Infrared cut-off filter

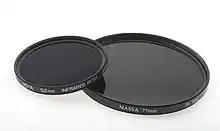
IR transmitting filters, used in photography.

In contrast to the naming convention of optical filters where the name of the filter denotes the wavelengths that are blocked, and in line with the convention for air filters and oil filters, photographic filters are named for the color of light they "pass". Thus a blue filter makes the picture look blue. A "blue filter" marginally allows more light in the blue wavelength to pass resulting in a slight shift of the color temperature of the photo to a cooler color. Because of this, the term "IR filters" is commonly used to refer to filters that pass infrared light while completely blocking other wavelengths. However, in some applications the term "IR filter" still can be used as a synonym of infrared cut-off filter.